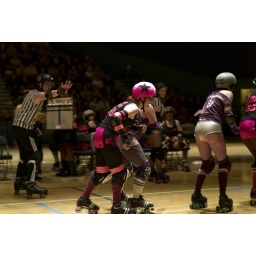
someone's taking a seat in the penalty box